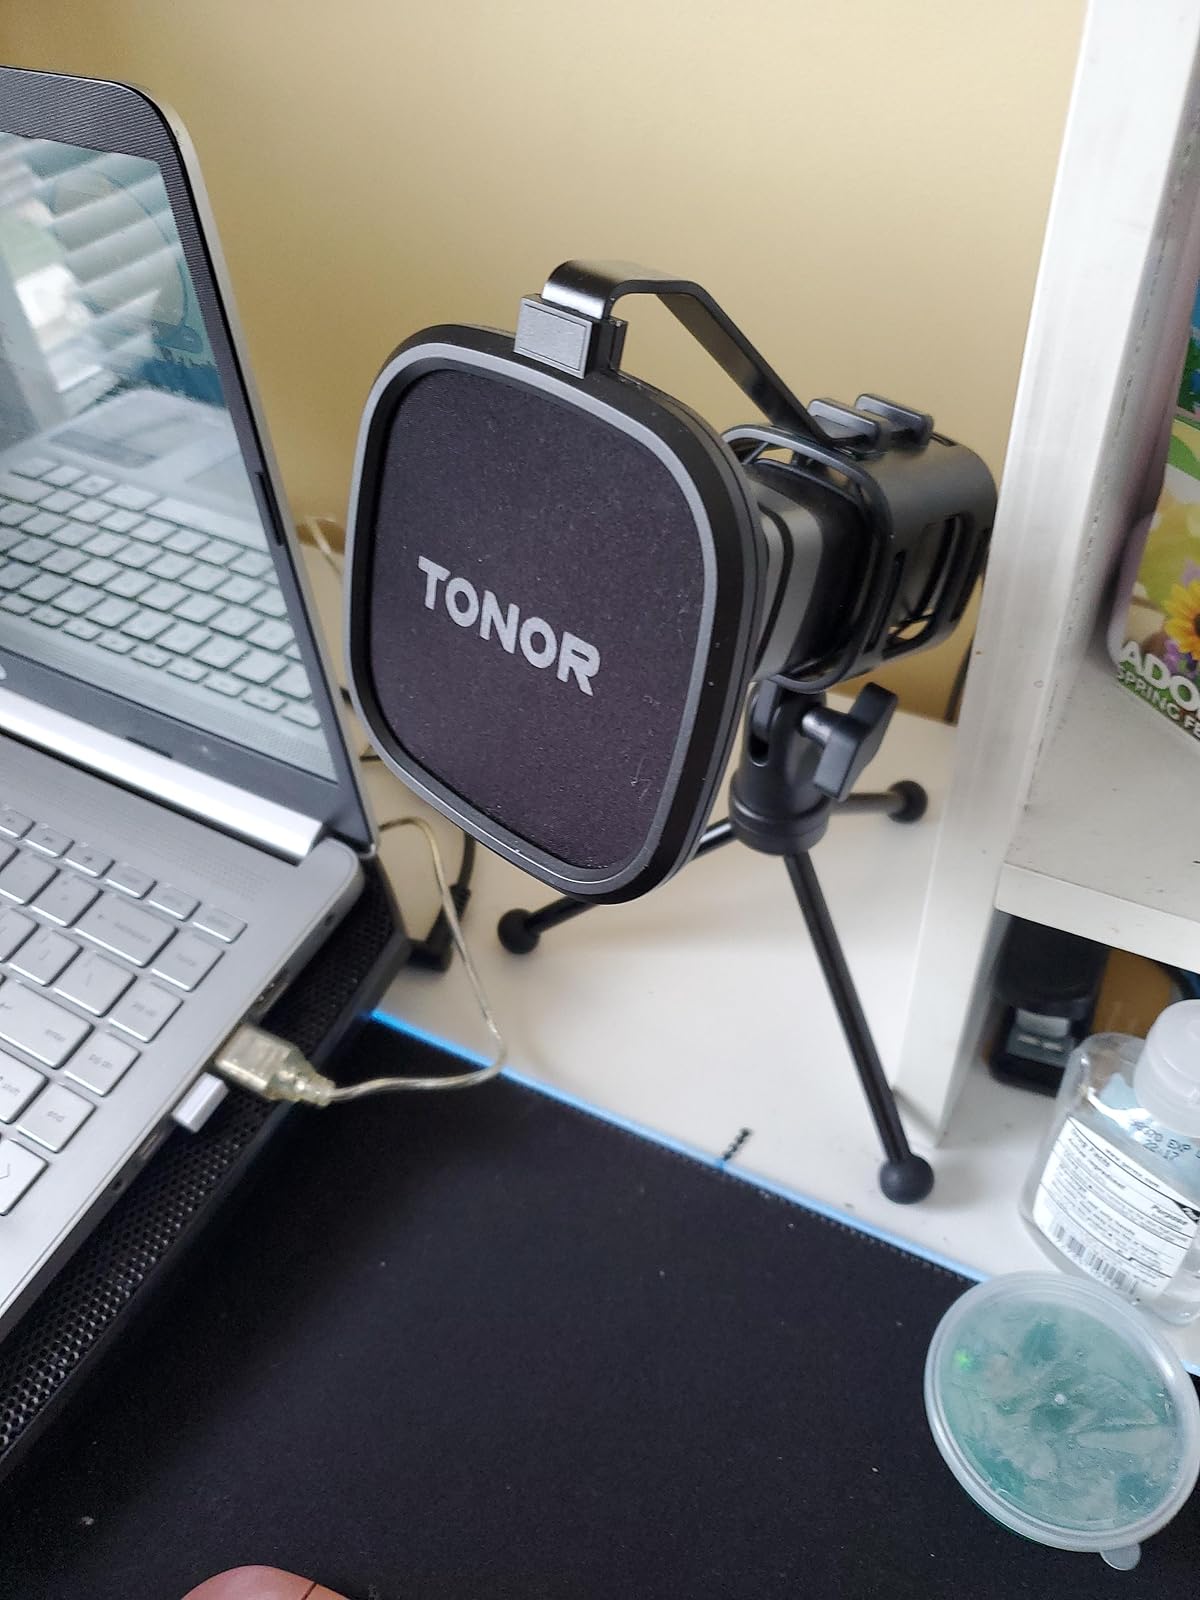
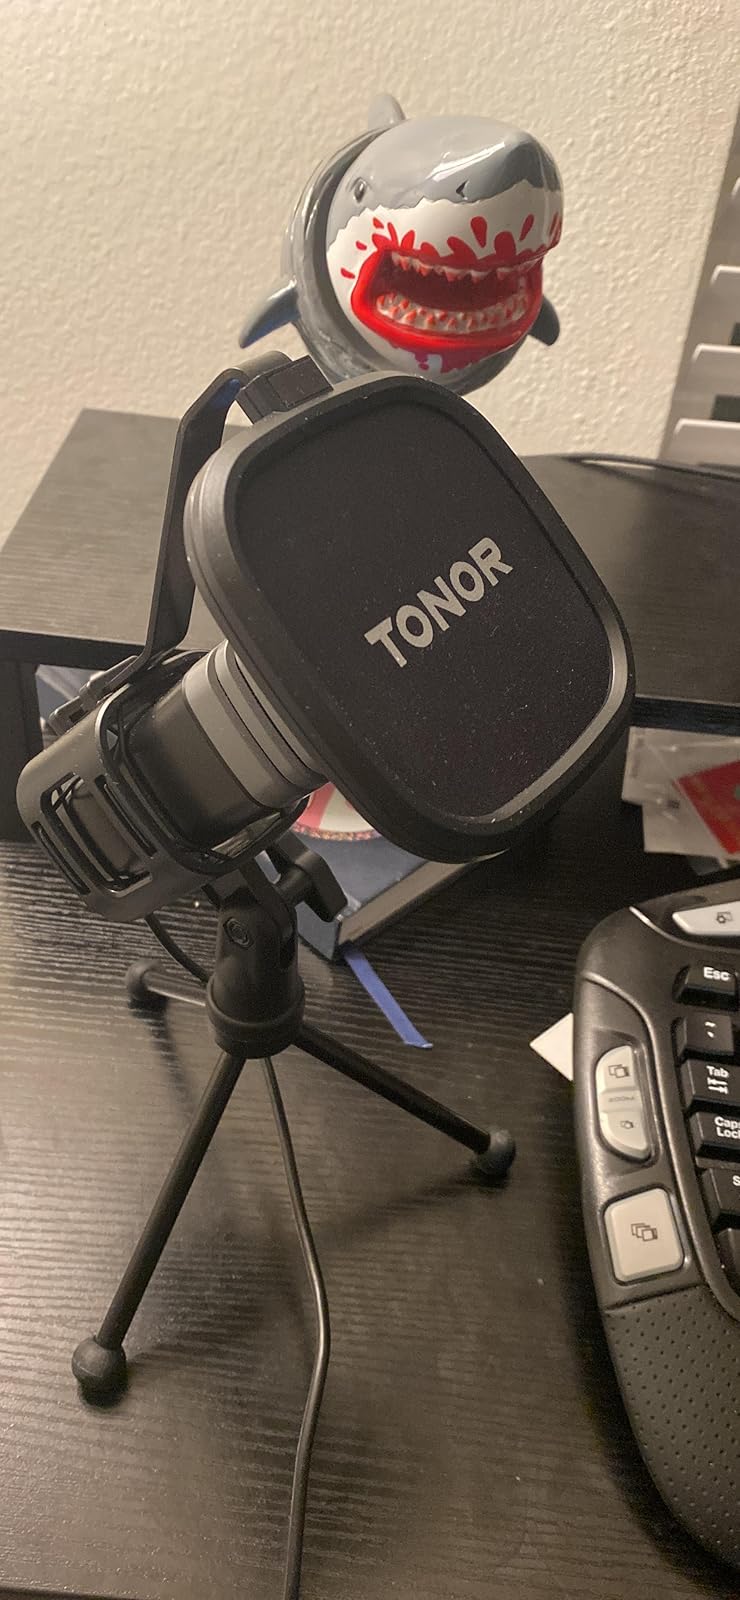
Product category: microphone
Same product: yes